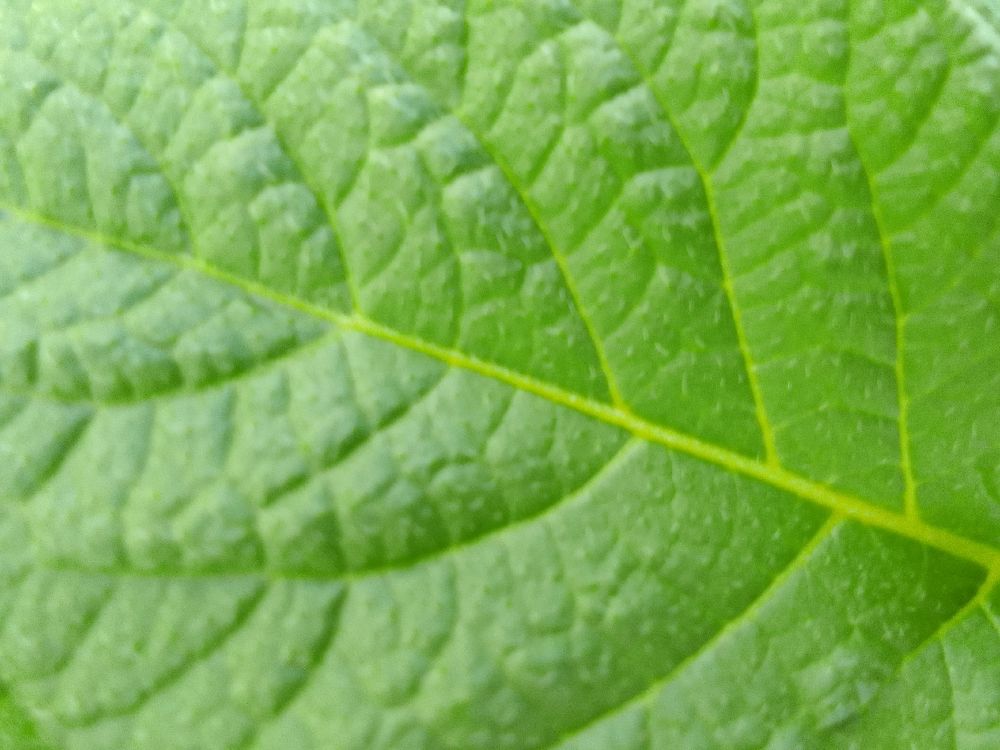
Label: Healthy